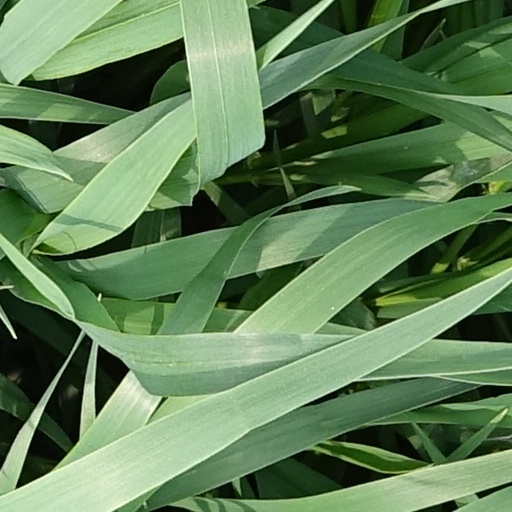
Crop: wheat